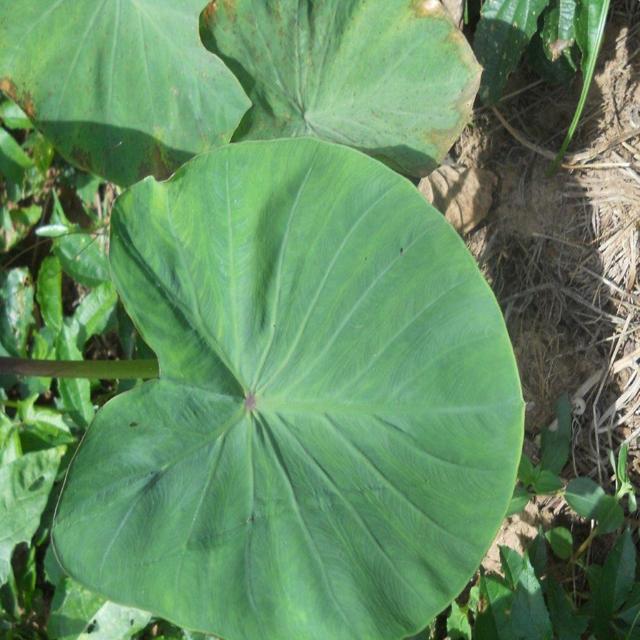
Label: Healthy